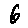
Label: 6